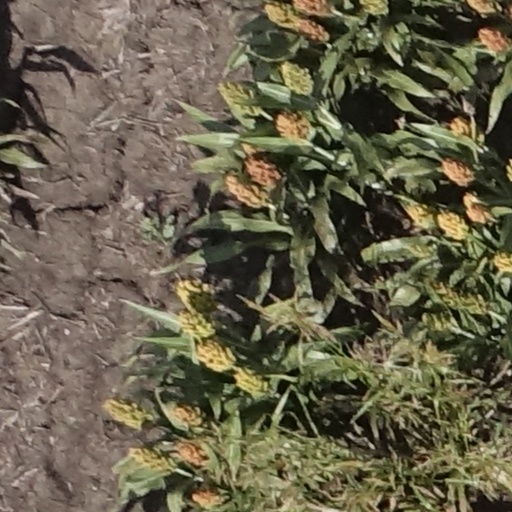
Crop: sorghum